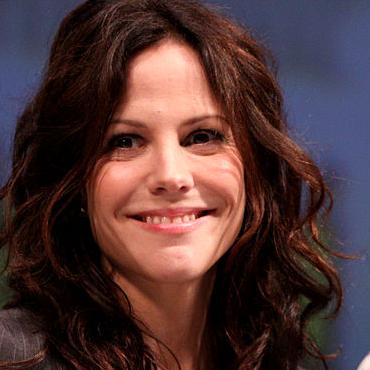
Age: 45